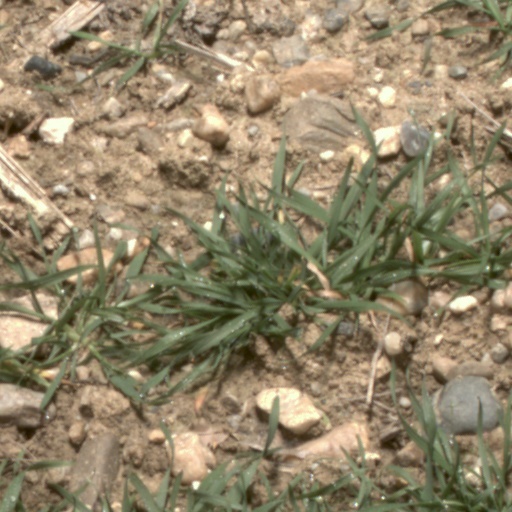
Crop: wheat